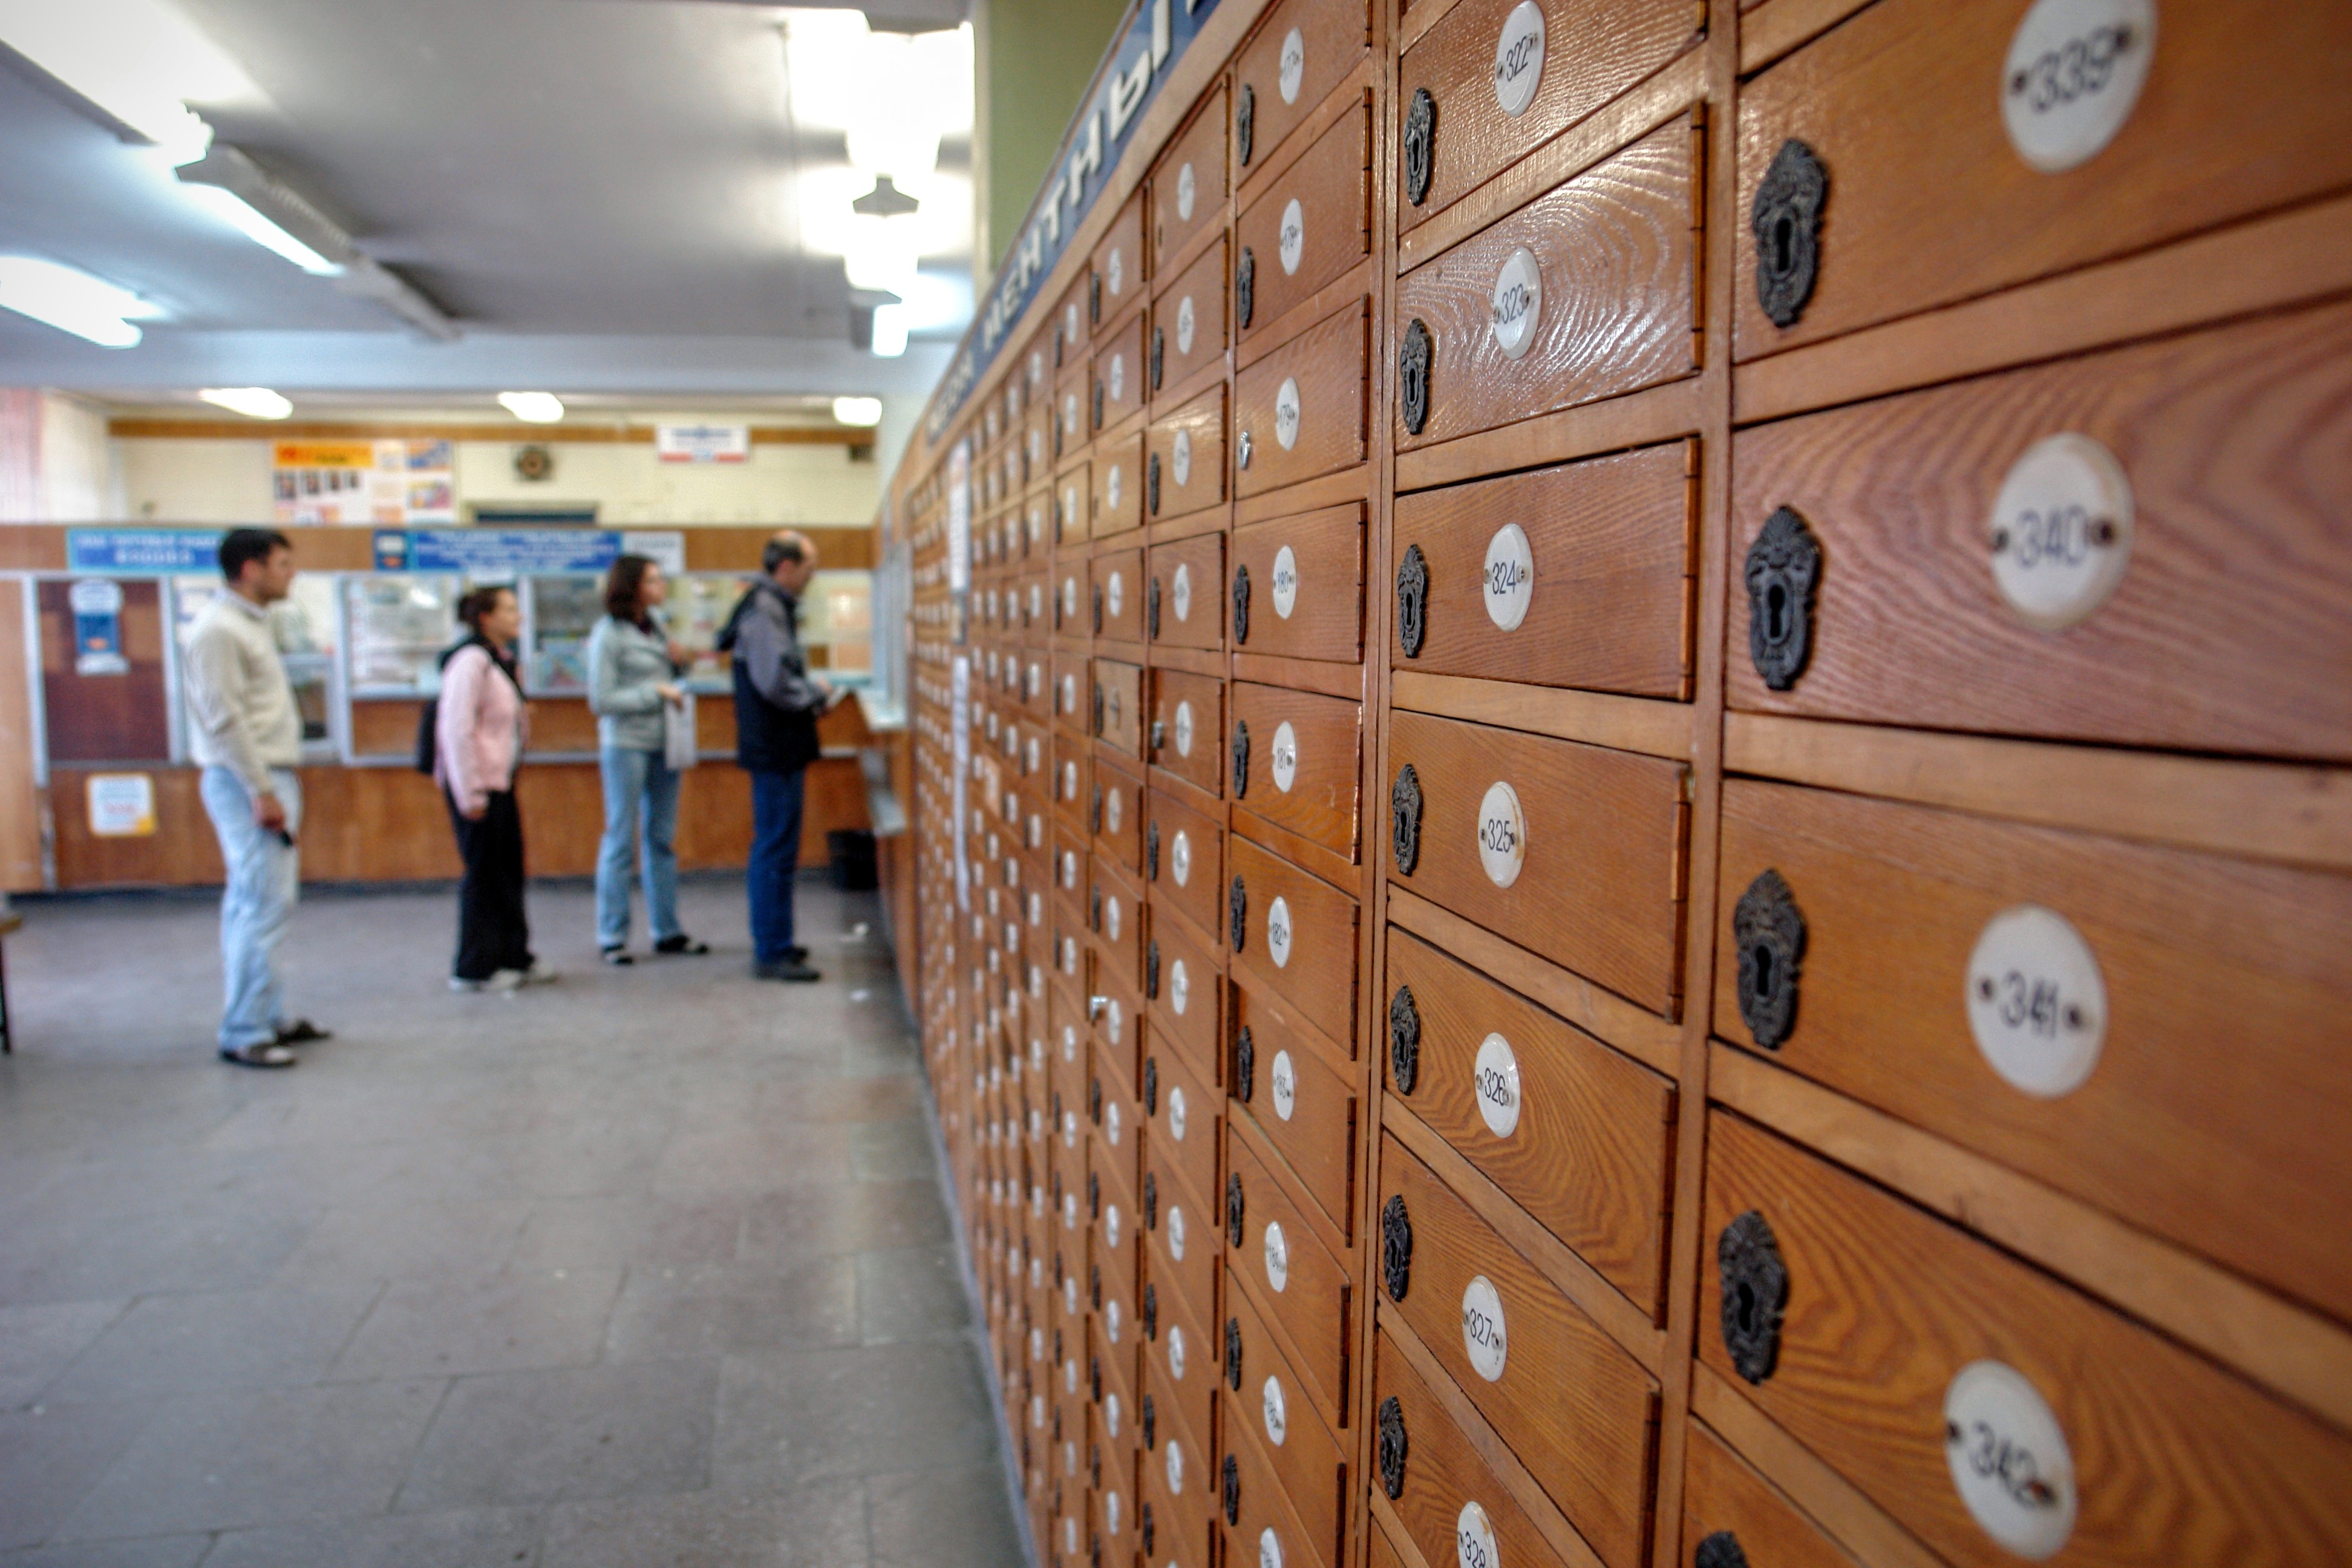
post, furniture, room, switch, russia, post office, post office letter box, old post office